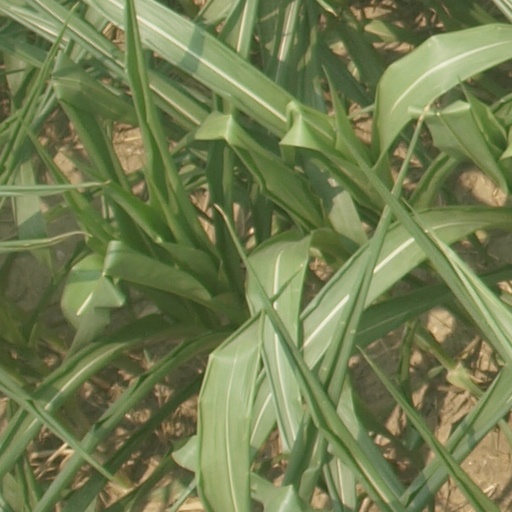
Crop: maize; corn